Gates Foundation

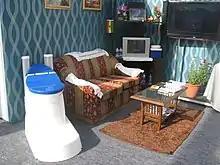
Example for technology innovation: The off-grid Nano Membrane Toilet of Cranfield University – prototype on display at Reinvent the Toilet Fair in Delhi, India

The BMGF's goal for agricultural development is "to support farmers and governments in sub-Saharan Africa and South Asia that are seeking a sustainable, inclusive agricultural transformation—one that creates economic opportunity, respects limits on natural resources, and gives everyone equal access to affordable, nutritious food". The foundation's agricultural investments include: